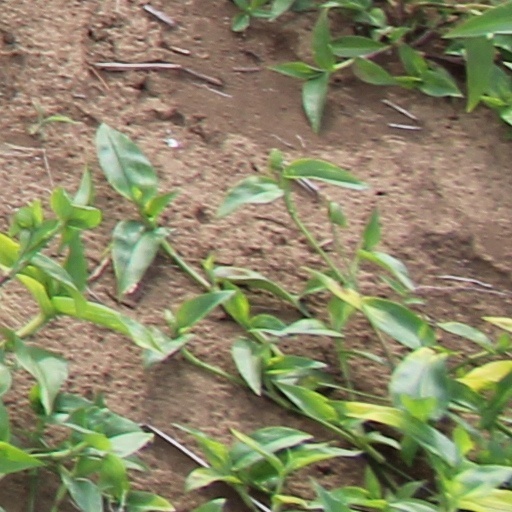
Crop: wheat